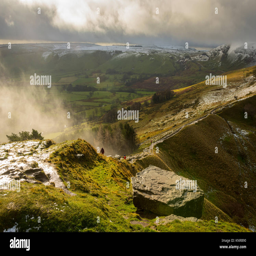
walkers on the east ridge shortly after a heavy shower had passed .